Medical uses of salicylic acid

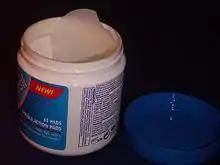
Cotton pads soaked in salicylic acid for medical use

Salicylic acid is used as a medicine to help remove the outer layer of the skin. As such it is used to treat warts, skin tags, calluses, psoriasis, dandruff, acne, ringworm, and ichthyosis. For conditions other than warts, it is often used together with other medications. It is applied to the area affected.